Gasparone

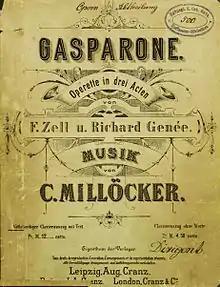
Title page of a piano–vocal score, 1885

The mayor, Baboleno Nasoni, is short of cash. He wants his son, Sindulfo, to marry the wealthy countess, then spend some of her money to pay his own bills. He leans on the innkeeper, Benozzo, who owes him back mortgage payments. The innkeeper can make ends meet only by petty smuggling as Gasparone, which is soon discovered by a visiting nobleman who makes him set up a prank by which the nobleman can win the attentions of the countess. The mayor perceives the mutual affections of the countess and the nobleman as interfering with his plans, suggesting the nobleman might be Gasparone. When the mayor's son treats the innkeepers' wife badly, and the innkeeper is put upon by the nobleman to pay another prank on the mayor, the innkeeper plots revenge as Gasparone. When the mayor's son is to marry the wealthy countess, the innkeeper kidnaps the mayor's son and his wife plays a trick to get the carriage transporting the marriage official to drive away with the marriage official still sitting in it. The nobleman proposes to the countess twice, once just as the marriage of the countess to the mayor's son is announced and once when the wedding guests show up but the groom doesn't. The innkeeper bursts in on the wedding guests and pretends he needs ten thousand to rescue the kidnapped mayor's son, planning to use some of it to pay off his back mortgage and the rest to support his wife. His wife catches him in this lie and insists he change his ways.